Sky position (RA, Dec in degrees): 178.242, 1.288
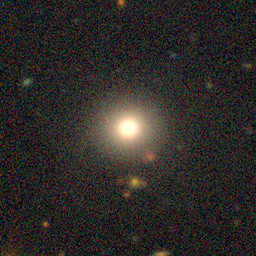
Galaxy morphology: Round Smooth Galaxies